St. Louis Public Library

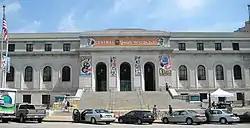
The Central Library

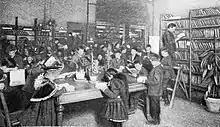
Juvenile Room in St. Louis Public Library, 1900

The St. Louis Public Library is a municipal public library system in the city of St. Louis, Missouri. It operates sixteen locations, including the main Central Library location.